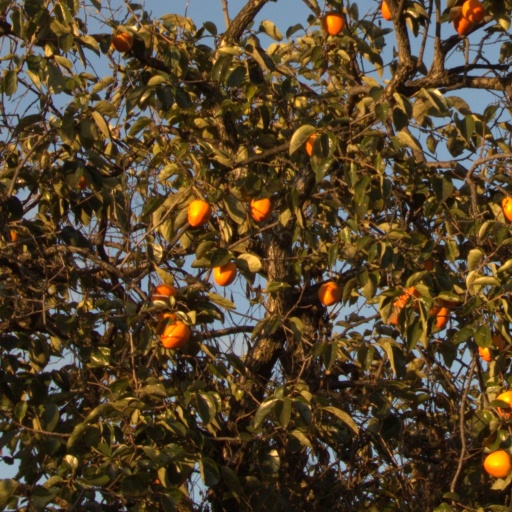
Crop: grape